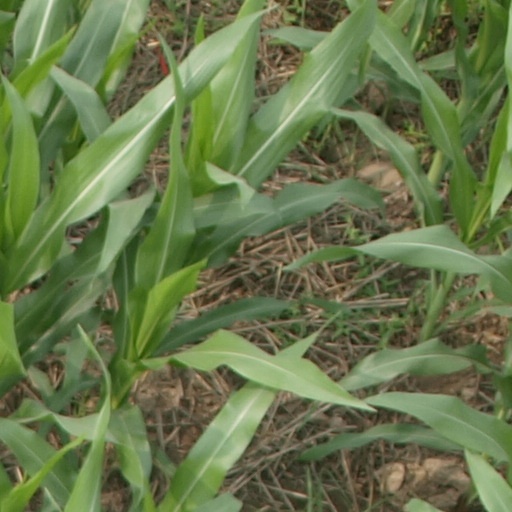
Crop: maize; corn